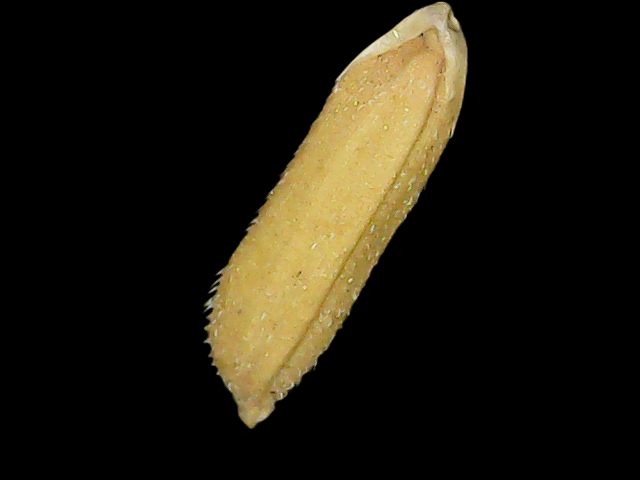
Rice variety: Binadhan16